Oslo Bazaars

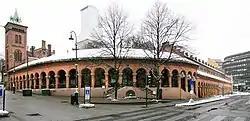
The Bazaars seen from the crossroad of Karl Johans gate and Dronningens gate Dronningens gate

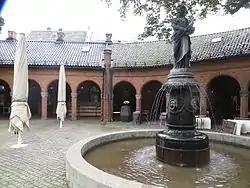
The Bazaars, inside towards the market place

Oslo Bazaars ("Basarene Kirkeristen") are located at Oslo Cathedral, along the streets Karl Johans gate and Dronningens gate in Oslo, Norway. The buildings of the bazaar constitute a continuous facility that encircles three sides of the quarter with Oslo Cathedral.